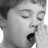
Emotion: neutral